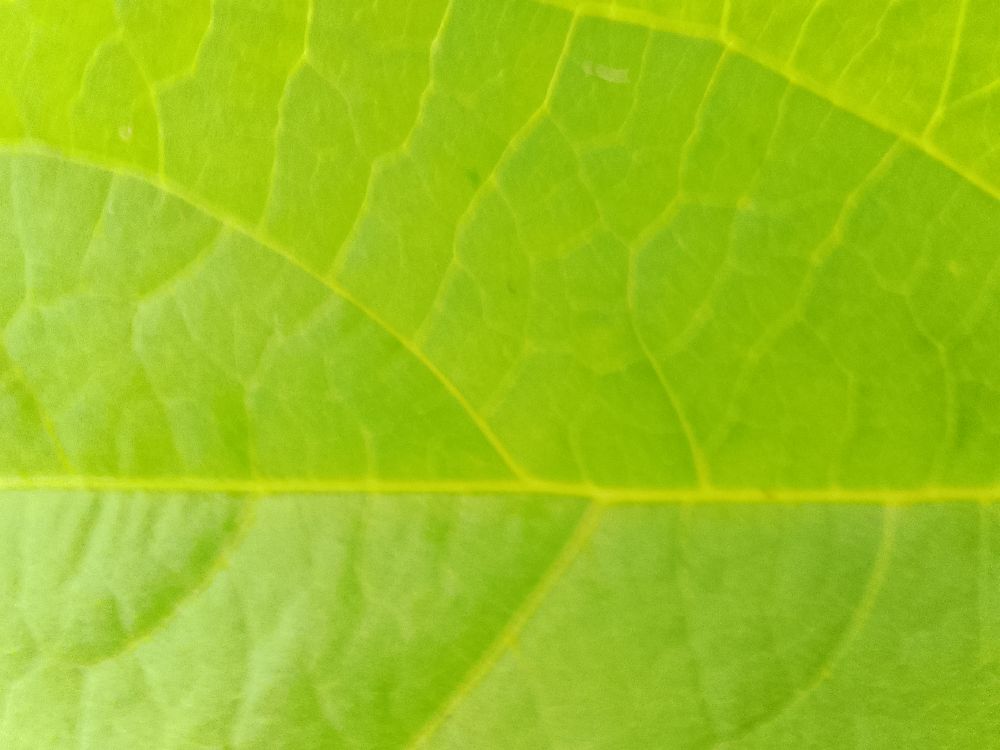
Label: healthy